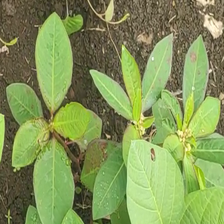
Weed species: Moti_dudhi(Euphorbia_geneculata_L)